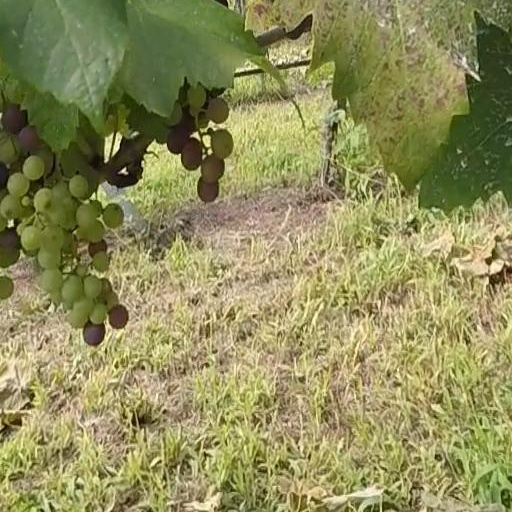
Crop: grape